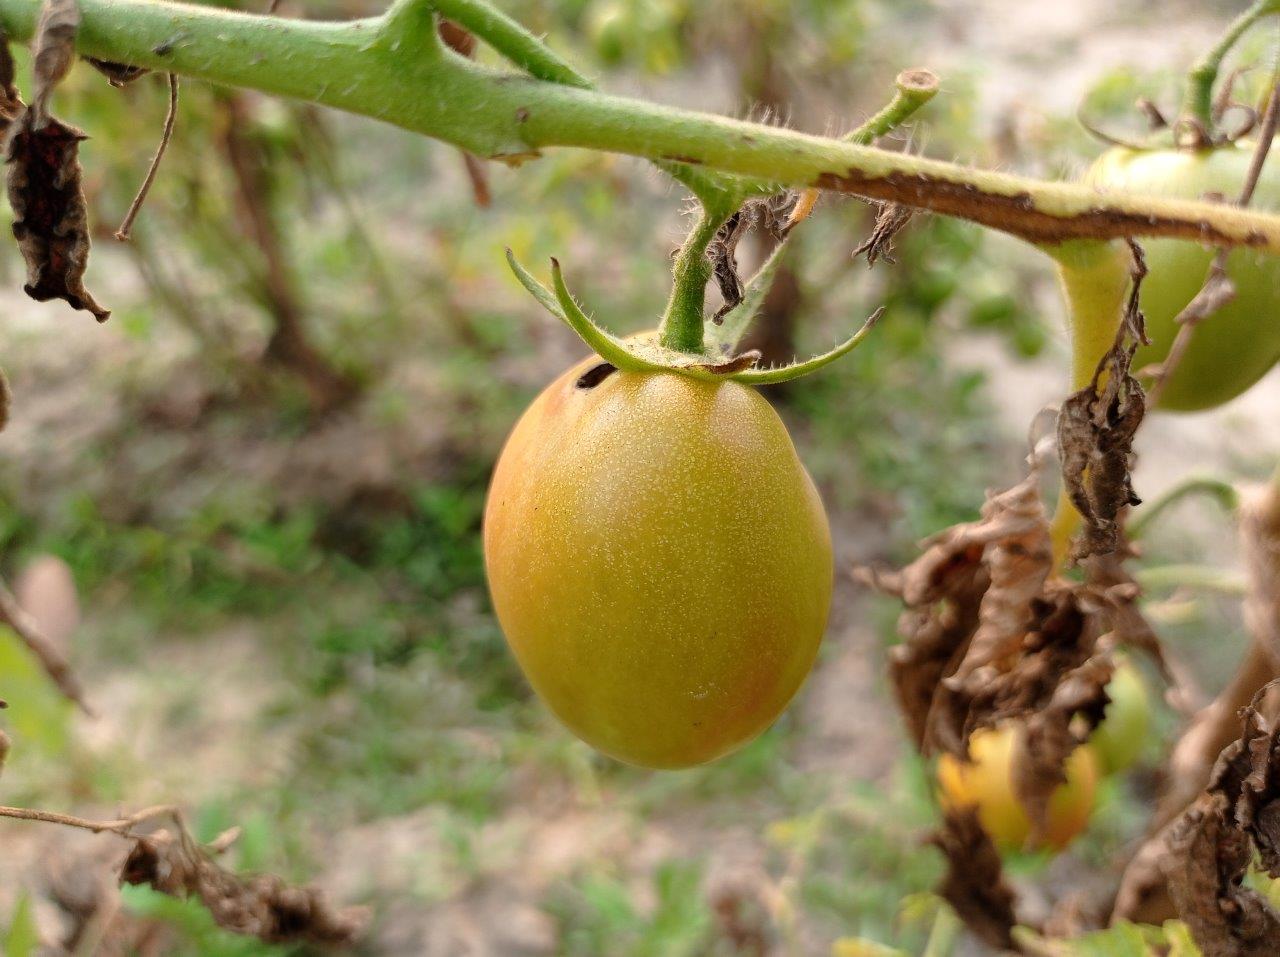
Maturity: Mature